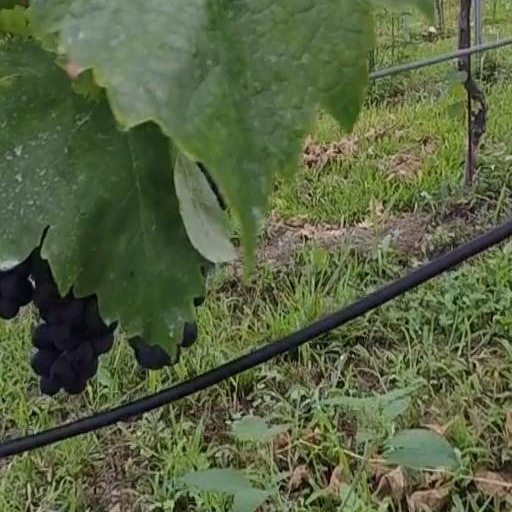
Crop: grape